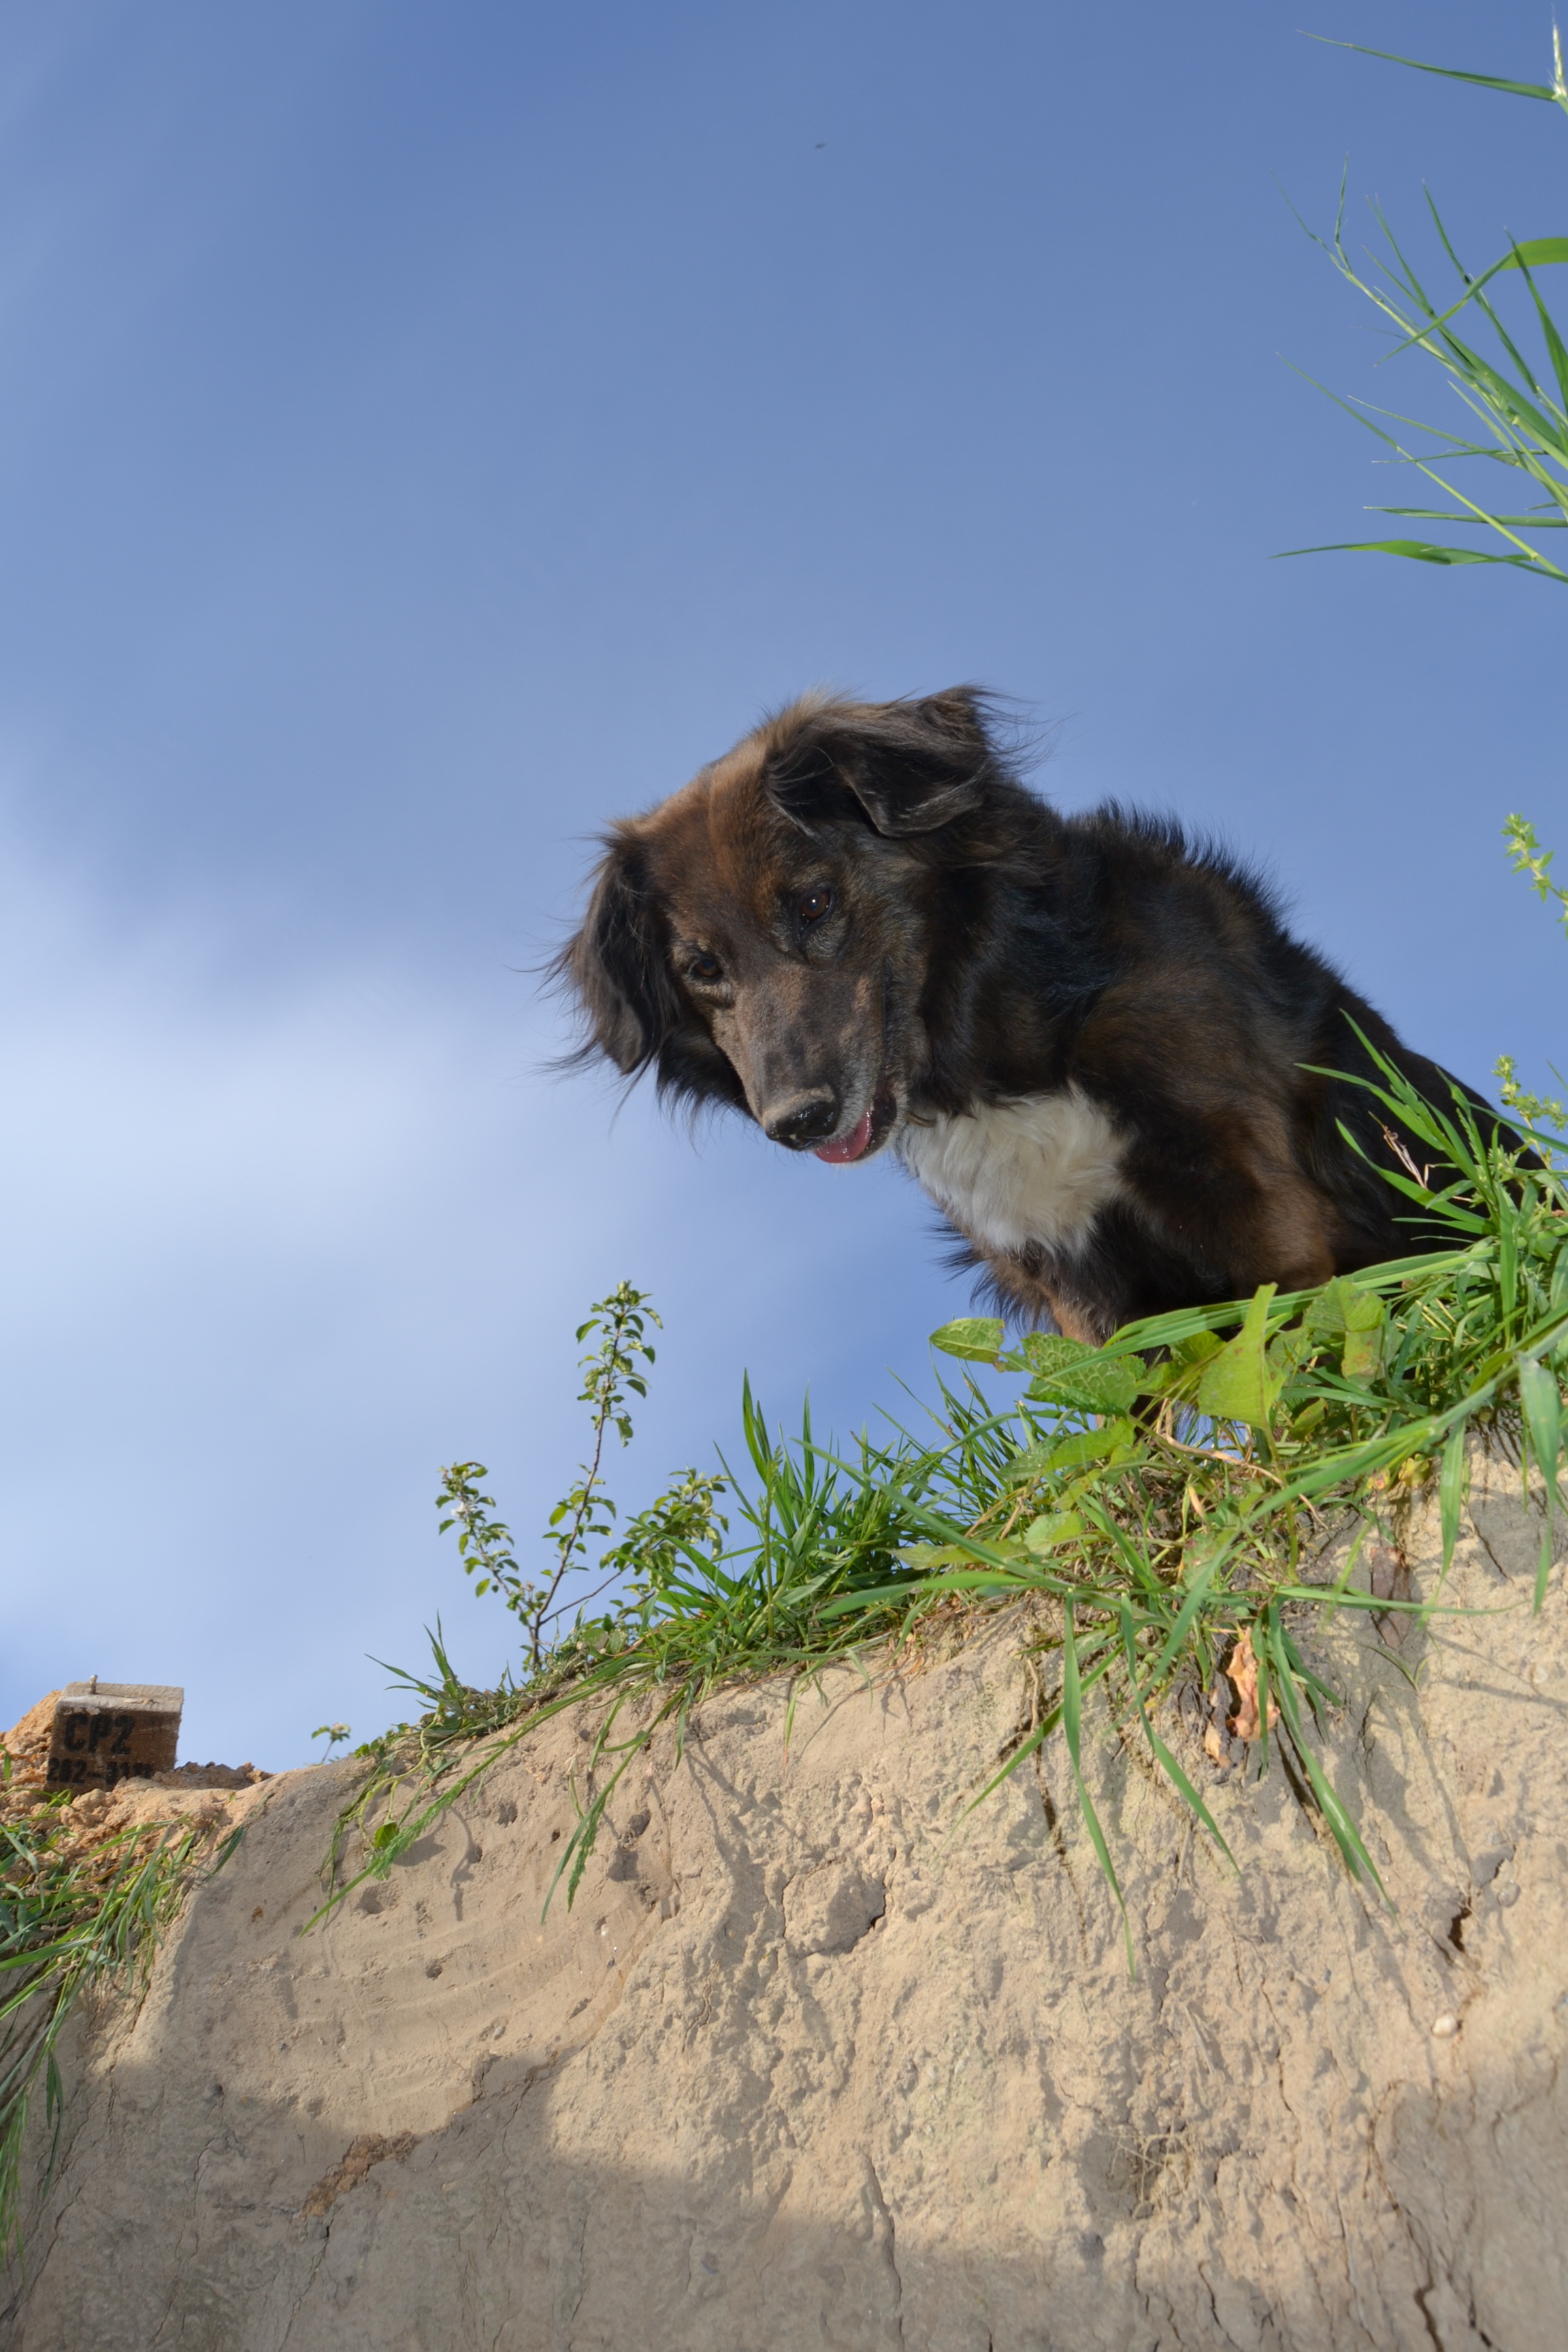
grass, sky, flower, dog, animal, pet, mammal, blue sky, curious, wildlife photography, dog like mammal